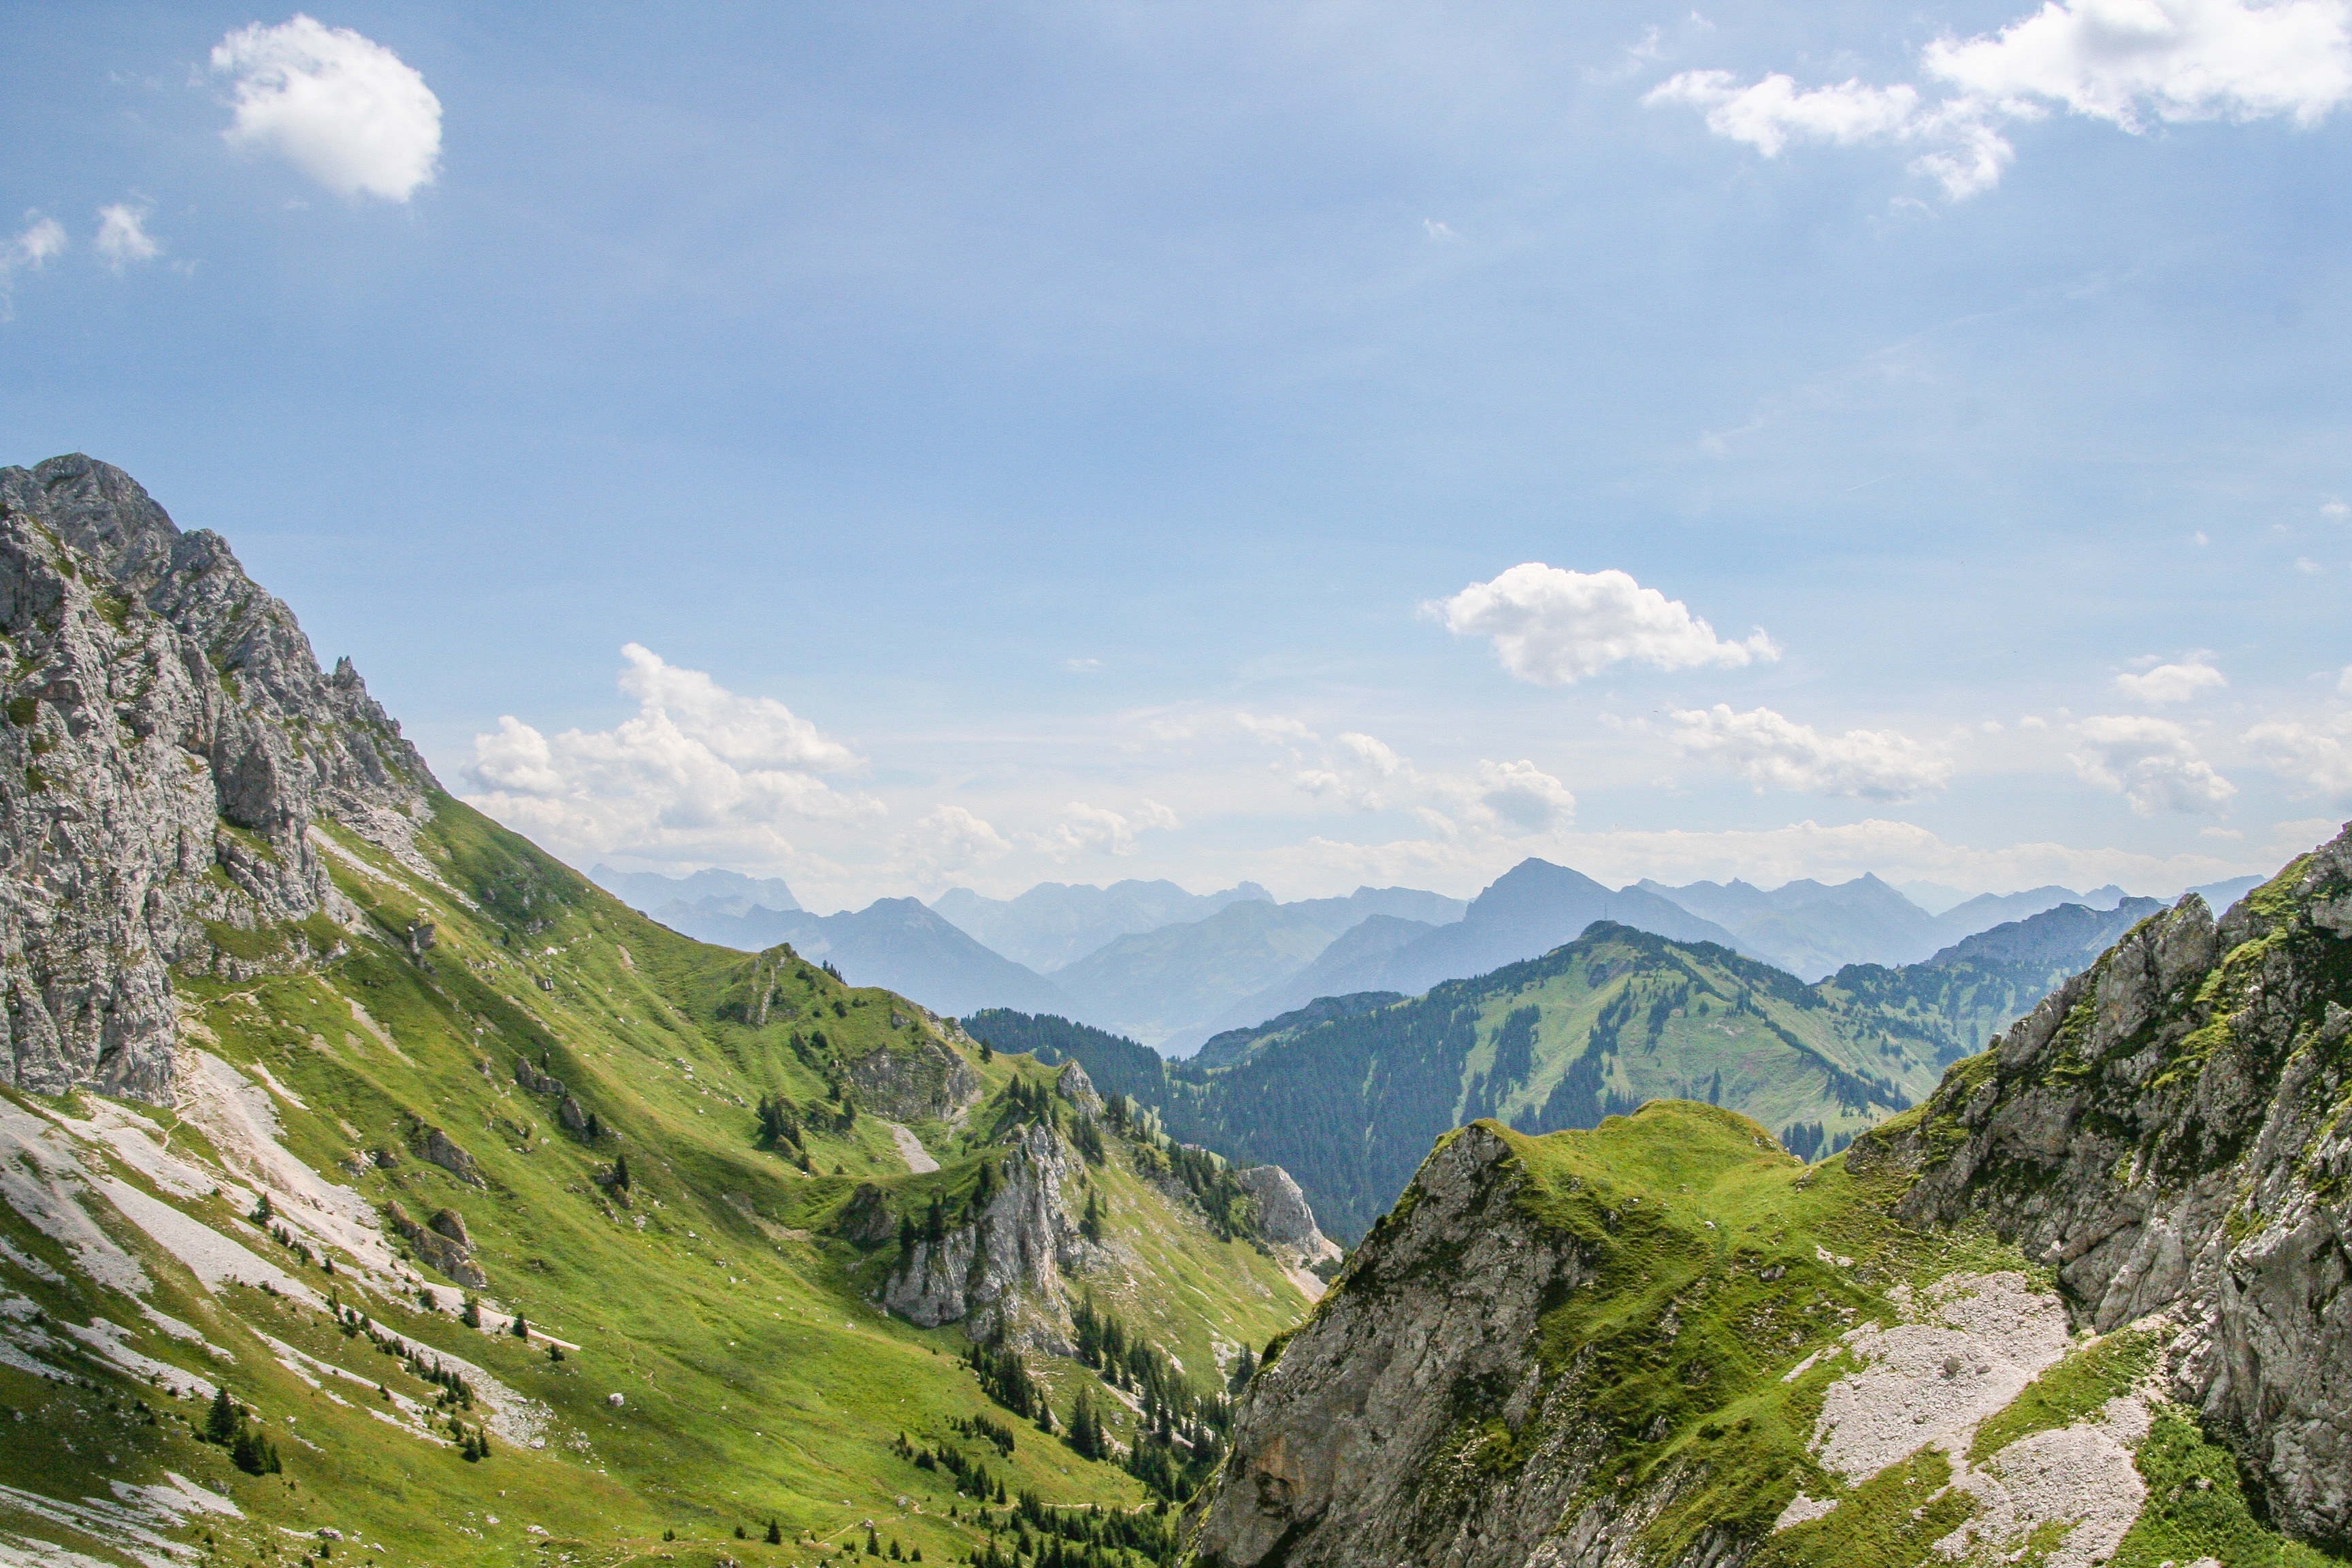
landscape, wilderness, walking, mountain, hiking, trail, meadow, adventure, valley, mountain range, alpine, ridge, mountains, alps, plateau, fell, landform, mountain pass, tannheim, red fl h, geographical feature, mountainous landforms